German-suited playing cards

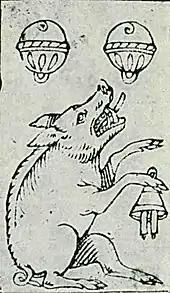
"Sau" (Deuce) of Bells, 1573

German suited decks tend to have fewer cards than either the French, Spanish, or Italian sets. The typical northern German pack has 32 cards ranking from 7, 8, 9, 10, Under Knave ("Unter" = "Untermann" i.e. subordinate, underling or sergeant), Over Knave ("Ober" = "Obermann" i.e. superordinate, overlord or officer), King ("König"), and "Ace" ("Ass") for a total of 32 cards. The "Ace" is really a Deuce ("Daus") as indicated by its two suit symbols. Today, however, it is rarely if ever called a "Daus". Southern patterns have 36 cards by including the 6. In South Tyrol, 40-card, German-suited packs are still produced so that Italian games can be played with them. In 2019, ASS Altenburger produced a double 52-card, German-suited pack for the game of Rommé. However, uniquely, it had Queens and Jacks instead of Obers and Unters.